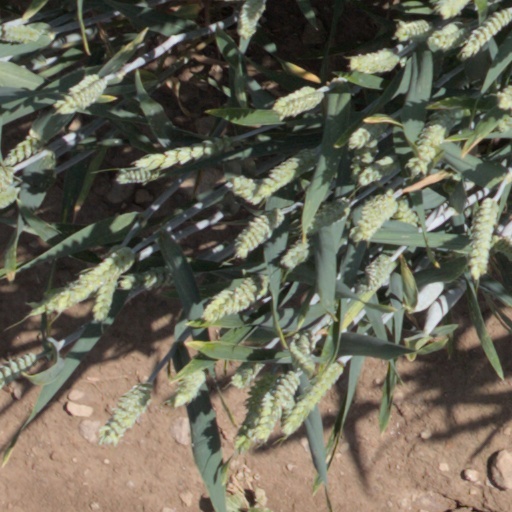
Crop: wheat